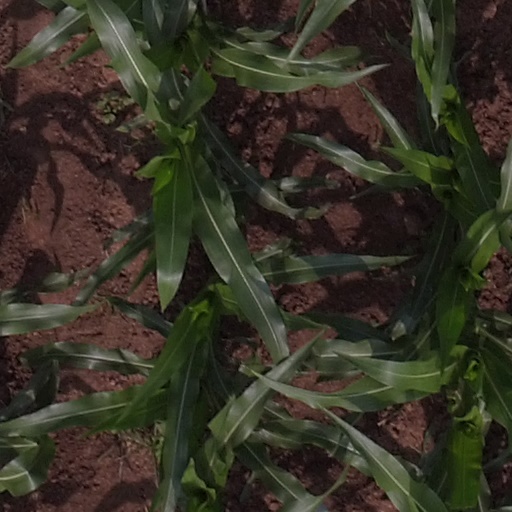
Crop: maize; corn